Benjamin Strasser

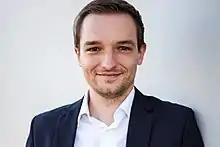
Strasser in 2018

Benjamin Strasser (born 9 February 1987) is a German lawyer and politician of the Free Democratic Party (FDP) who served as a member of the Bundestag from the state of Baden-Württemberg from 2017 to 2025, representing the Ravensburg district.